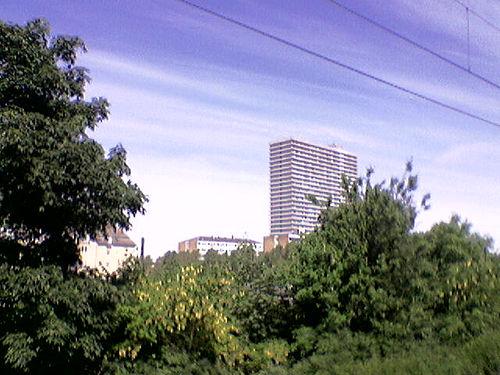
Weather: cloudy or overcast